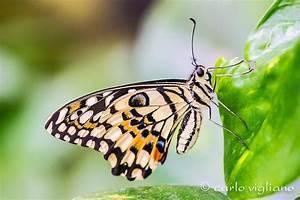
butterfly